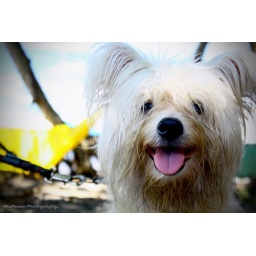
This cute dog lives in Balicasag Island where he can play all day in the beach.